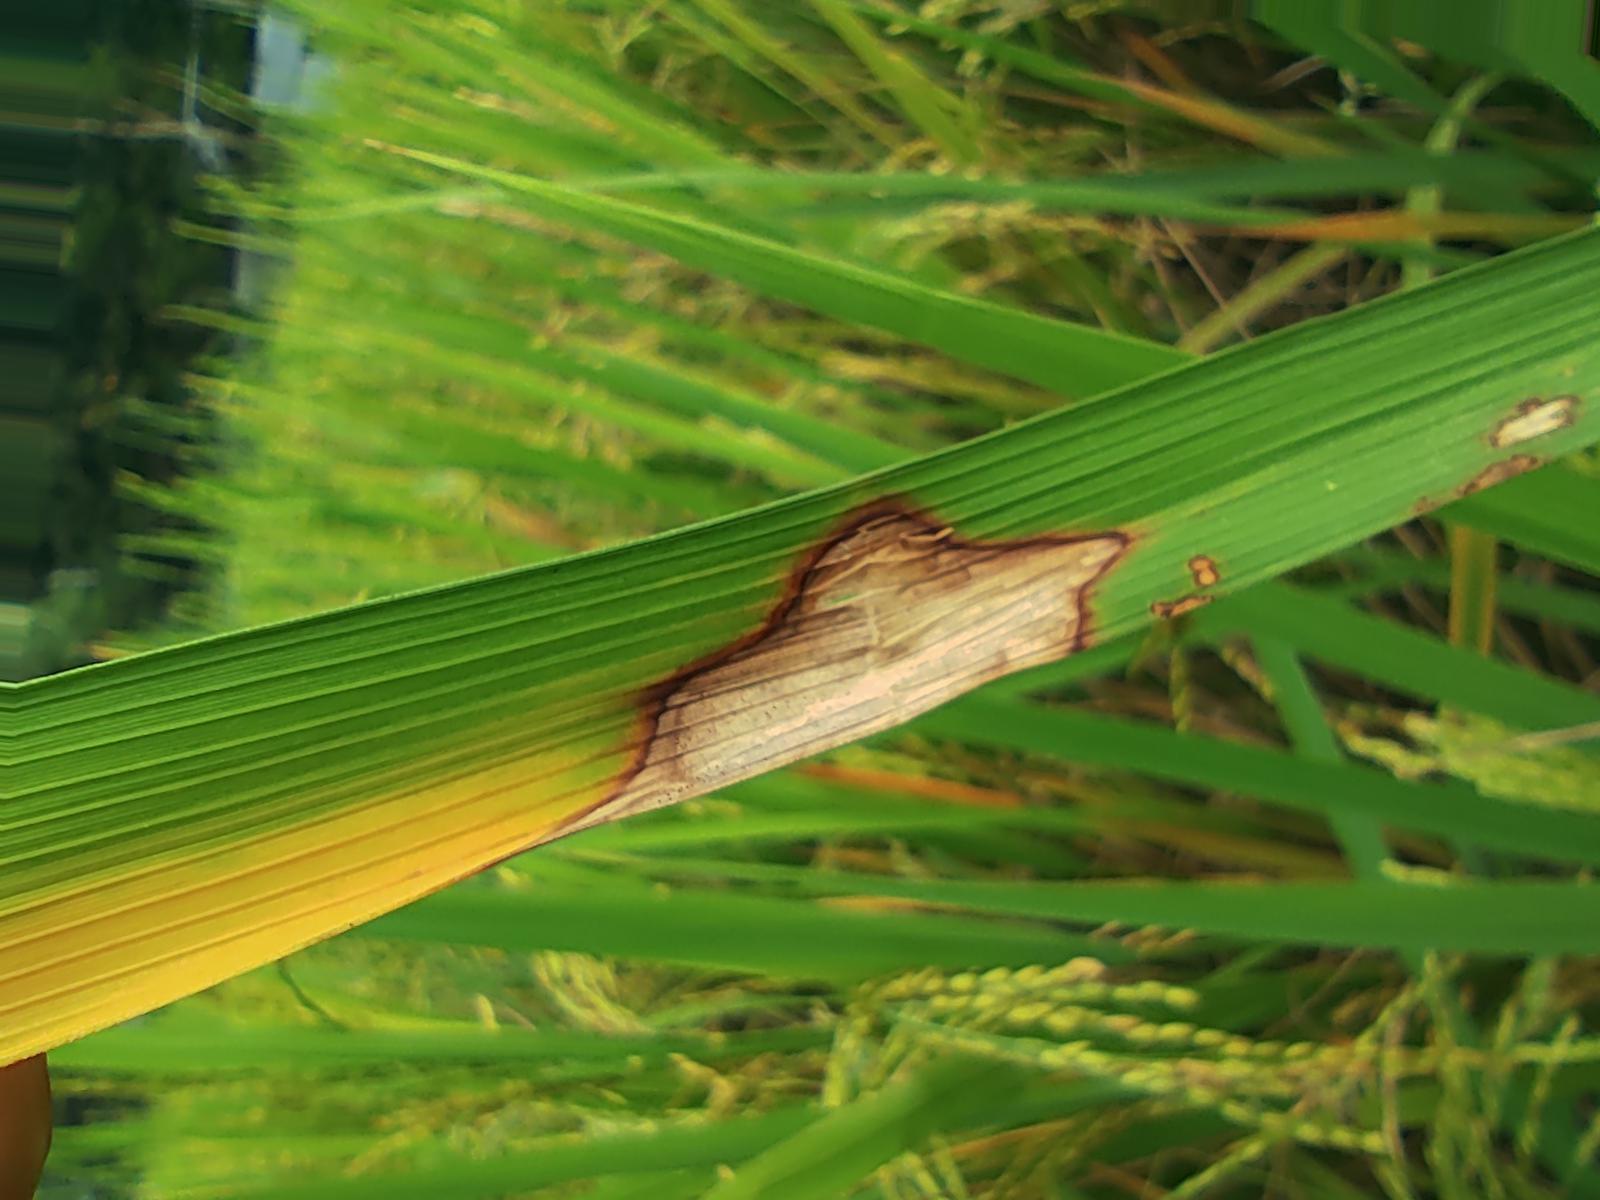
Nhãn: Bệnh Đốm Vằn ( Khô vằn ) ( Sheath Blight )